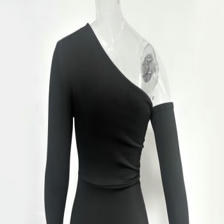
Label: Model